Nada Bakos

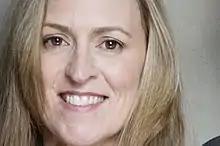

Nada Glass Bakos is an American former Central Intelligence Agency (CIA) analyst and targeting officer who was involved in a number of notable counterterrorism operations during her career. She was part of a group of CIA analysts studying Al Qaeda and its leader, as portrayed in the 2013 HBO documentary, "." She also served as the Chief Targeting Officer in the search for Abu Musab al-Zarqawi, the leader of Al Qaeda in Iraq and predecessor of ISIS. After 10 years, she left the CIA.